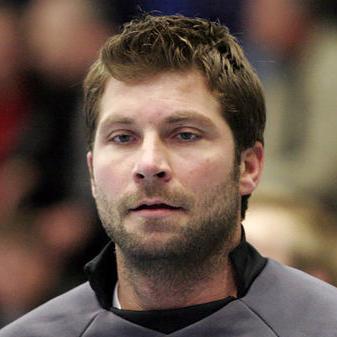
Age: 33